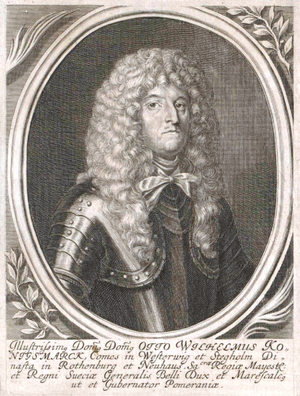
La cité de Mistra ou Mystrás est une ancienne cité de Morée fondée par les Francs au XIIIᵉ siècle, près de l'antique Sparte. Elle est aujourd'hui en ruines.